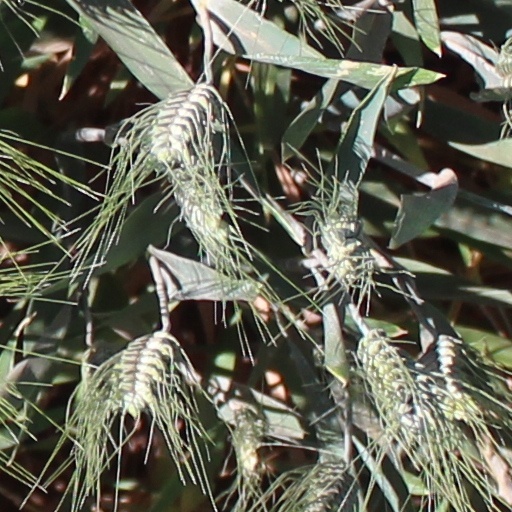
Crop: wheat